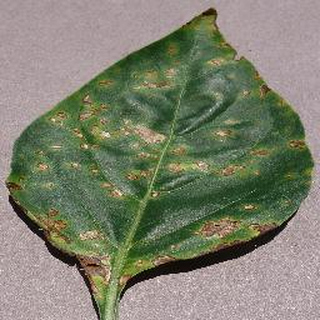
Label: bell_pepper_bacterial_spot